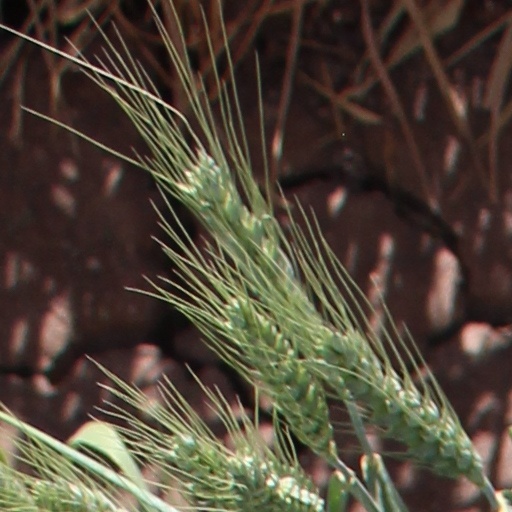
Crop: wheat